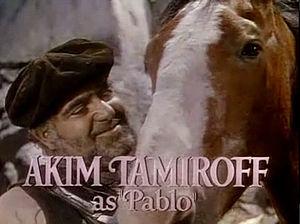
Pour qui sonne le glas est un film américain réalisé par Sam Wood sorti en 1943.